Culture of Hyderabad

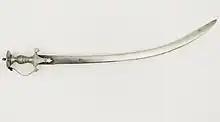
All Steel Deccani Sword, the Tulwar

The modern Hyderabad International Convention Centre (HICC), also known as HITEX, constructed with the cost of 3 billion has become well known venue address internationally. The Hyderabad Literary Festival, held since 2010, is an annual event which showcases the city's literary and cultural aspects. In the year 2010, the first ever International Congress of Mathematicians was organised in the city. Other cultural events include annual Numaish and literary festival for promoting regional Indian literature. Some of the nationally and internationally acclaimed cultural representatives from the city are Sarojini Naidu, Amjad Hyderabadi, M F Hussain, Irshad Panjatan, Talat Aziz, Harsha Bhogle, Sharmila Tagore, Vithal Rao, Shaik Dawood Khan, Janardhan Mitta and Rashid Ali.